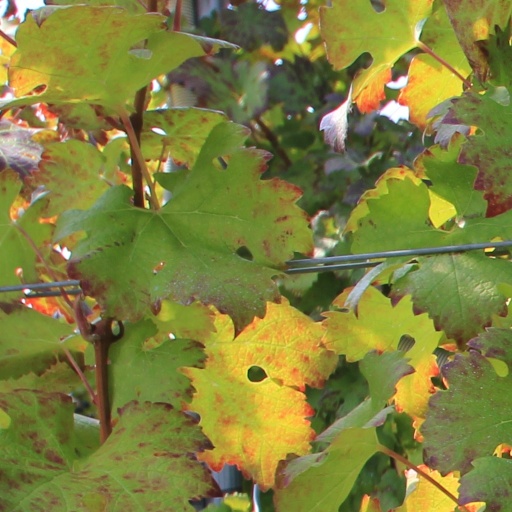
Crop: grape